Artúr Görgei

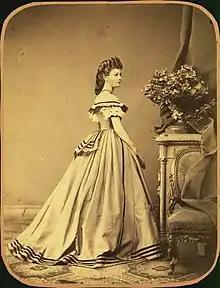
Görgei's daughter Berta in the 1860s

After the Austro-Hungarian compromise of 1867, it was well known that an amnesty would be promulgated for Hungarian soldiers and politicians, and this meant a chance for Görgei to finally return home. Although he wanted very much to return, Görgei was pessimistic about this. His brother, István, proposed to ask Ferenc Deák to help Görgei to obtain permission to return, but István said that he considered that the constitution would be considered as restored in Hungary only after the coronation of Franz Joseph as King of Hungary, so he believed that only after that event would he be granted leave to return. István also pointed out that, for the time being, Görgei's only income was the subsidy he received from the Austrian government, which would stop if Görgei would go back to Hungary. István told Görgei that he must find a job in Hungary to sustain his family, before he returned, because he would not want to live on the charity of others.